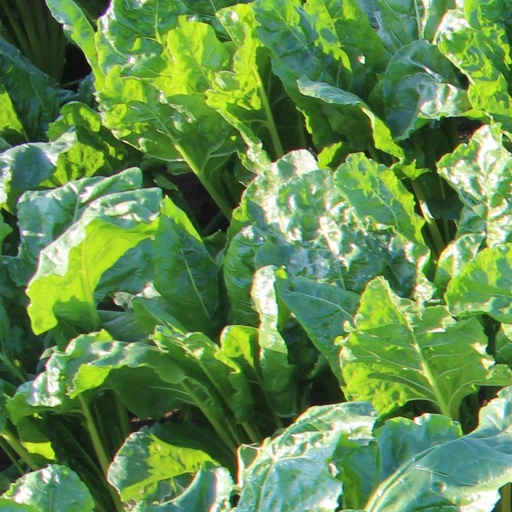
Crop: sugar beet